Sutton E. Griggs

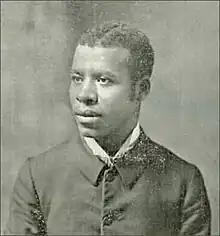
Portrait of Sutton E. Griggs published in 1901

Sutton Elbert Griggs (June 19, 1872 – January 2, 1933) was an American author, Baptist minister, academic administrator, educator, publisher, and social activist. He is best known for his novel "Imperium in Imperio" (1899), a utopian work that envisions a separate African-American state within the United States. Griggs was African-American, and known for African American literature, and western fiction and wrote on social justice, racial segregation and integration. He served as president of American Baptist Theological Seminary (now American Baptist College).